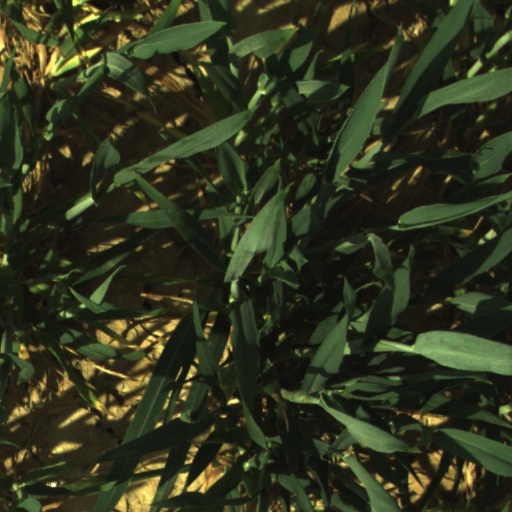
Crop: wheat